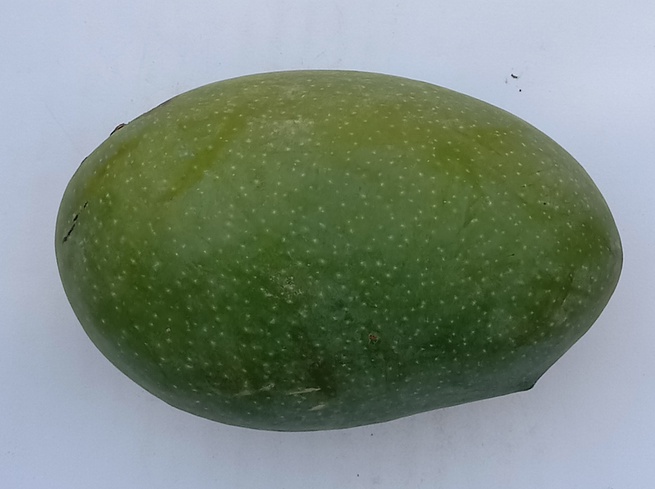
Mango variety: Chaunsa (Black)